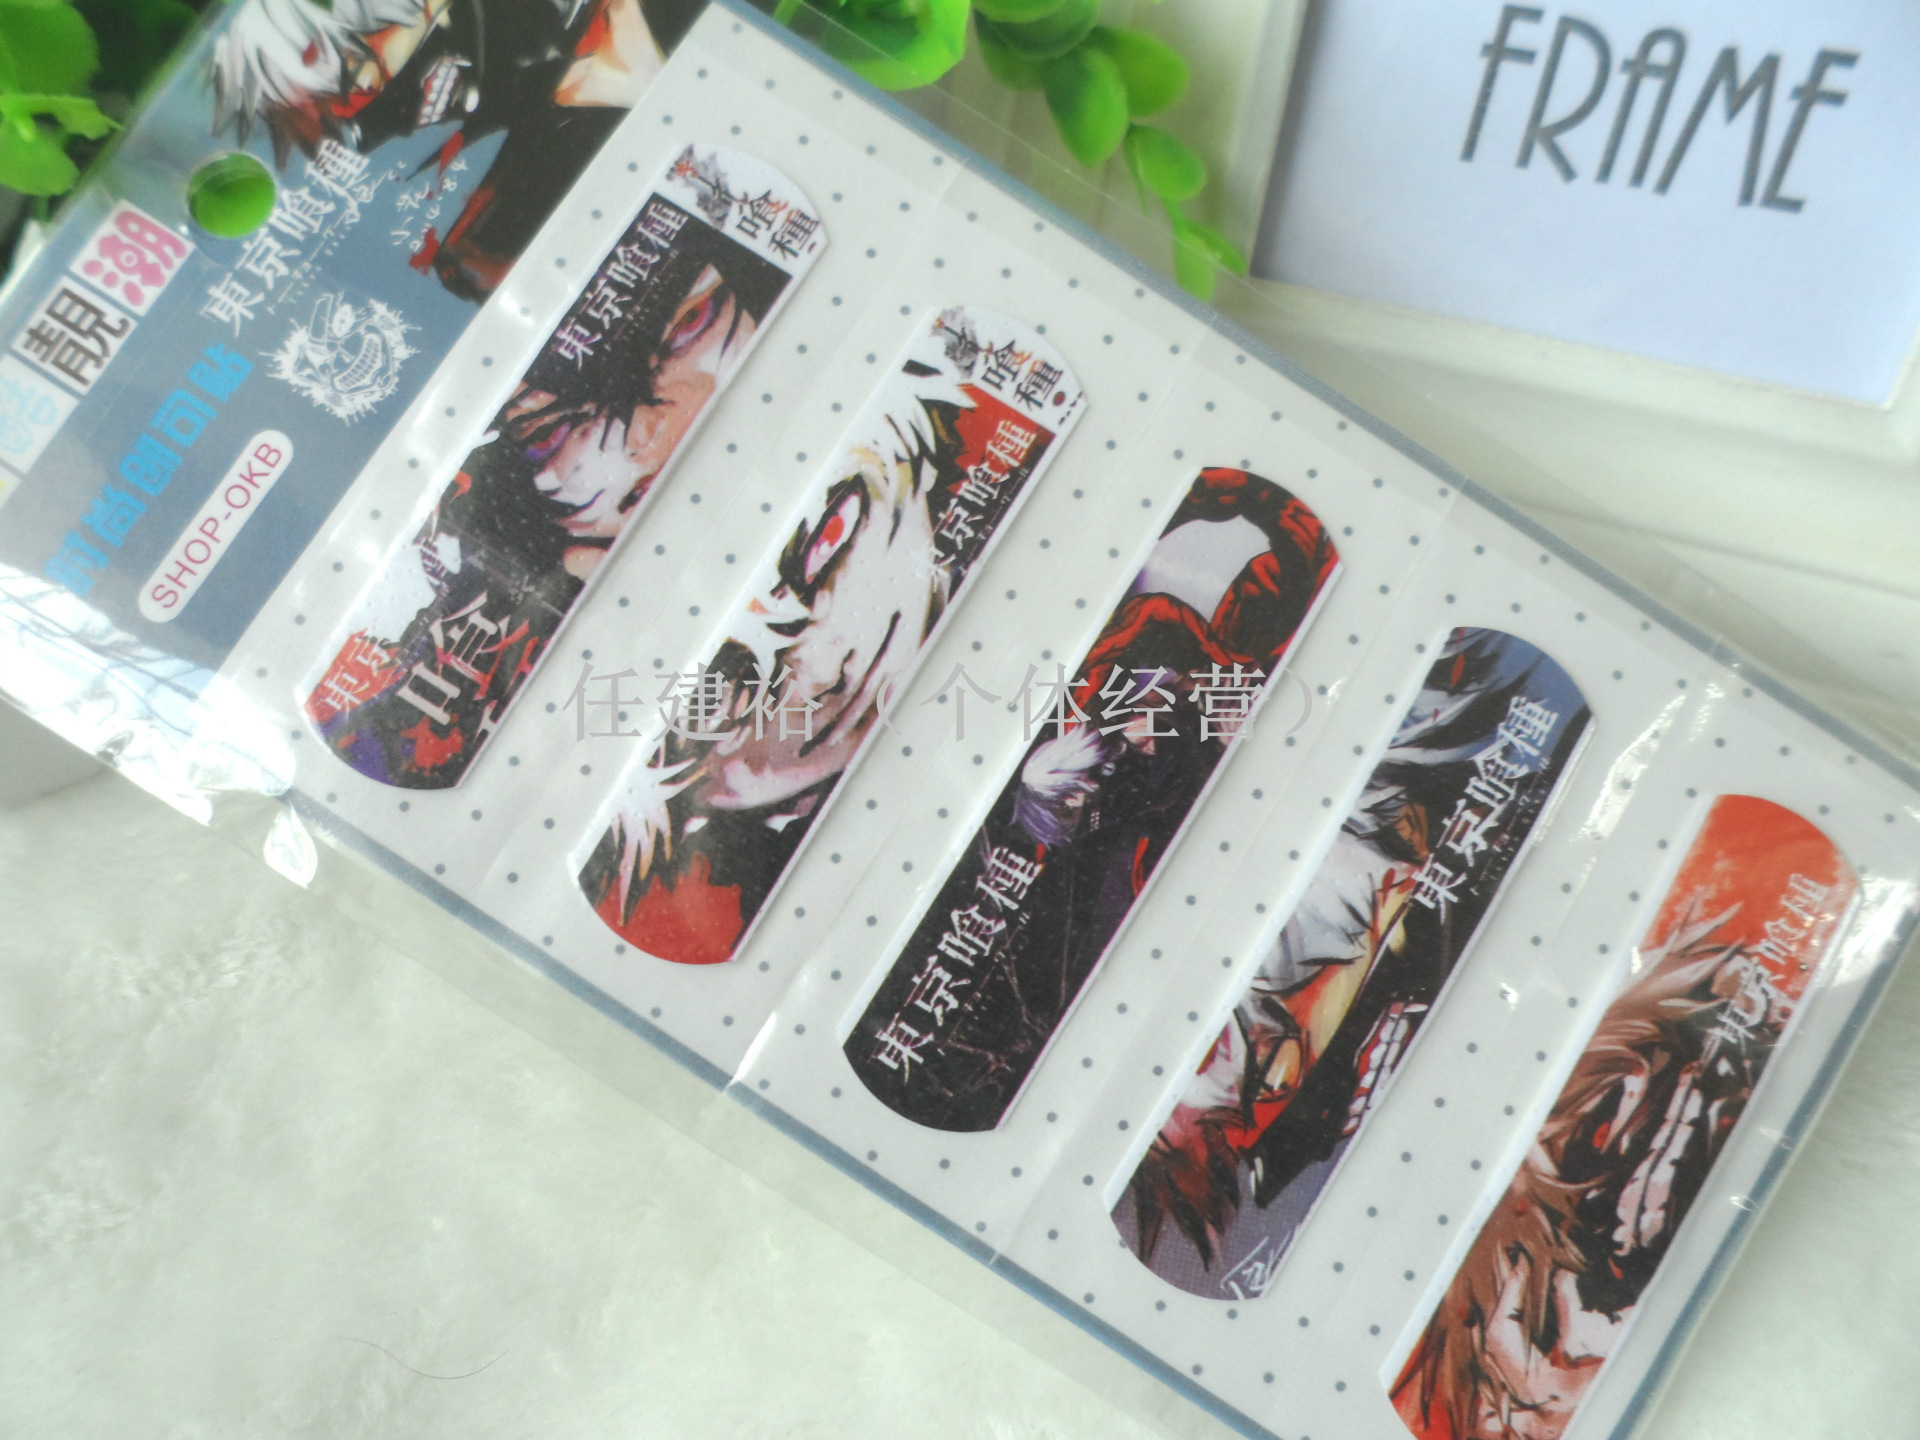
Label: trash